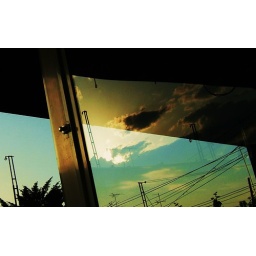
as is, no photoshop, reflected sunset, off of a screen door and under a steel balcony